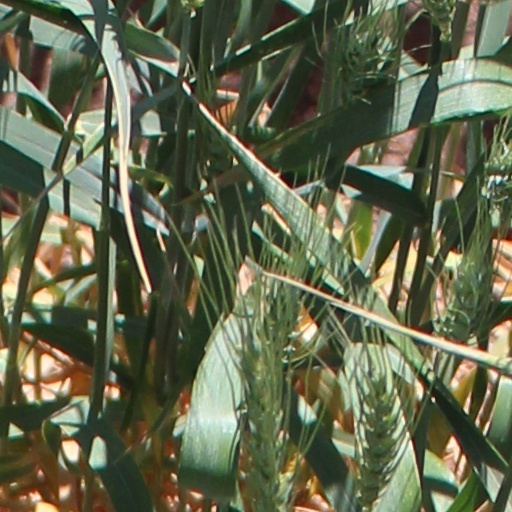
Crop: wheat